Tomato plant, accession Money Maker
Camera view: vertical (180 deg); turntable rotation: 0 degrees
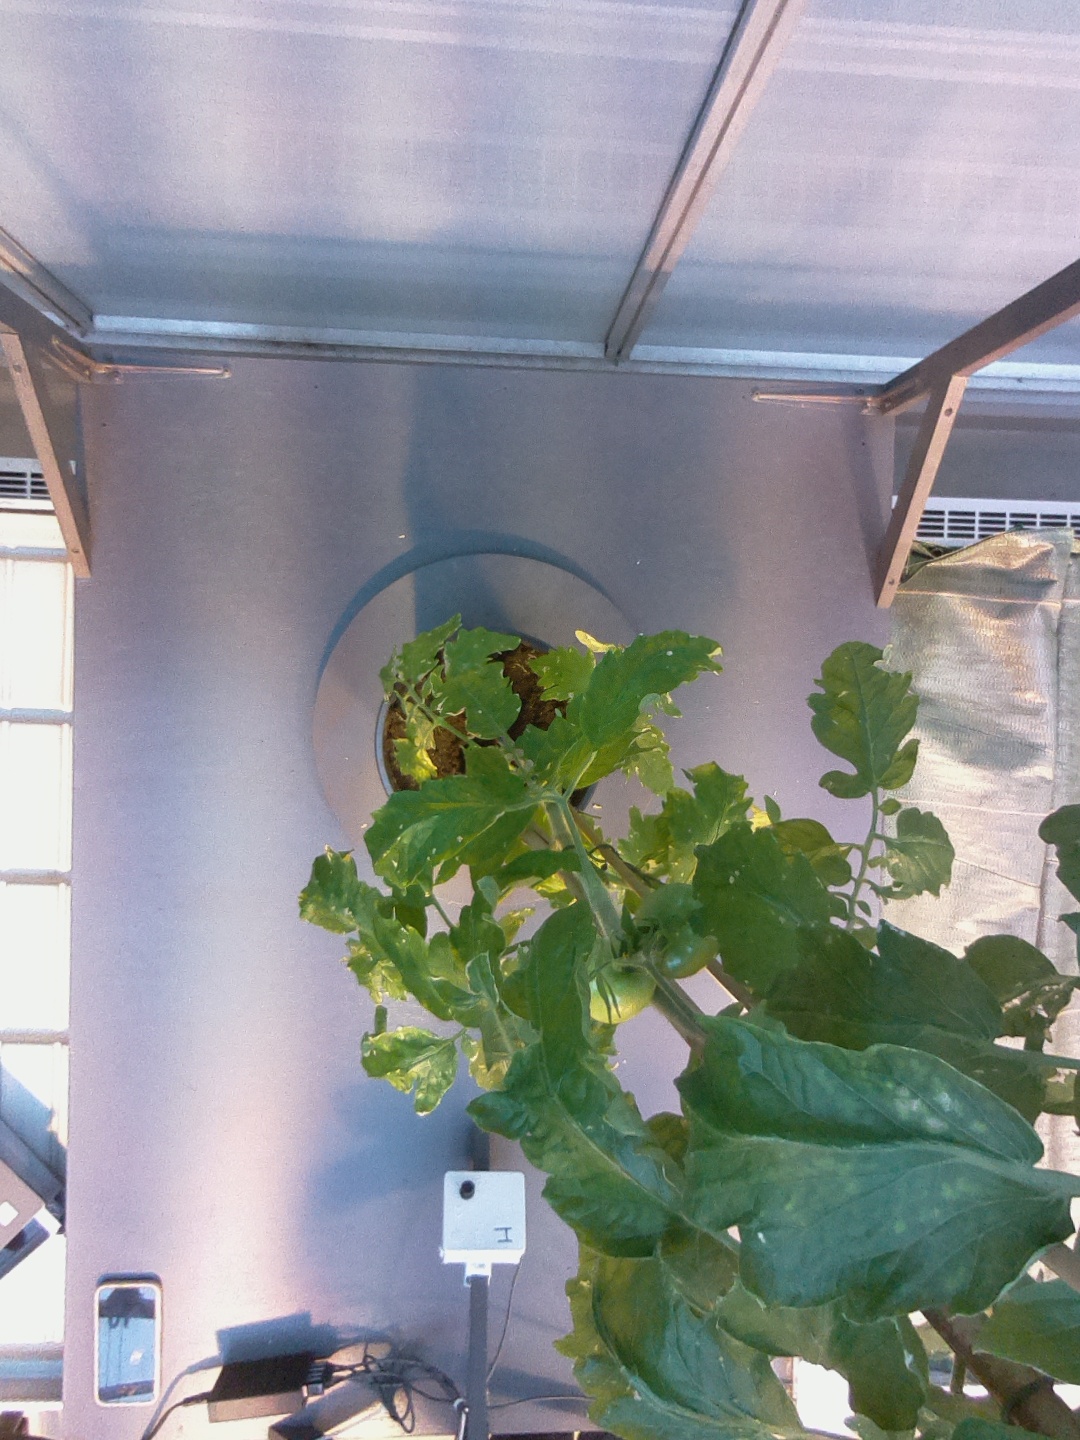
BBCH growth stage 75: 50%-60% of final fruit size